Road to Bali

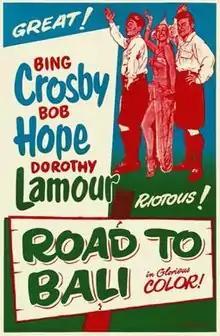
Theatrical release poster

Road to Bali is a 1952 American comedy film directed by Hal Walker and starring Bing Crosby, Bob Hope, and Dorothy Lamour. Released by Paramount Pictures on November 19, 1952, the film is the sixth of the seven "Road to ..." movies. It was the only entry in the series filmed in Technicolor and was the first to feature surprise cameo appearances from other well-known stars of the day.